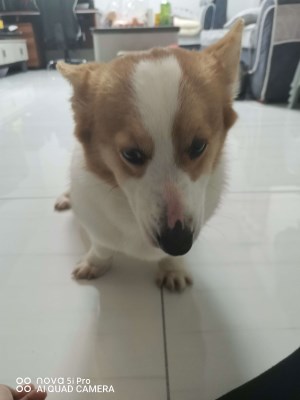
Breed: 2909-n000116-Cardigan